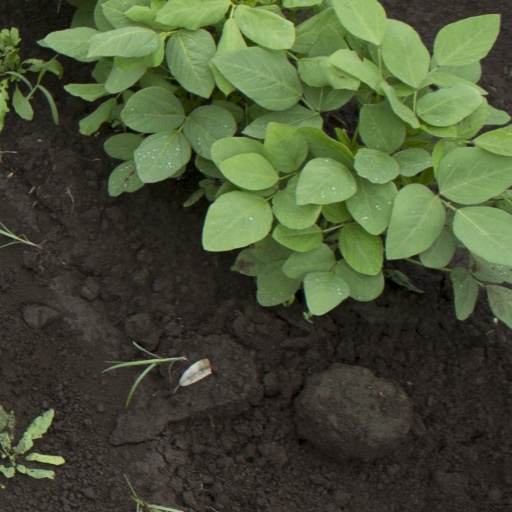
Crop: soybean